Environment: lab
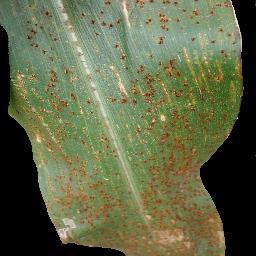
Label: common_rust